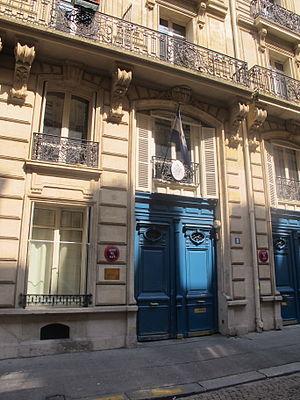
Ambassade de l'Honduras dans le 16e arrondissement de Paris.
L'ambassade du Honduras en France est la représentation diplomatique de la République du Honduras auprès de la République française. Elle est située 8 rue Crevaux dans le 16ᵉ arrondissement de Paris, la capitale du pays. Son ambassadeur est, depuis 2019, Ivonne Bonilla de Díaz.